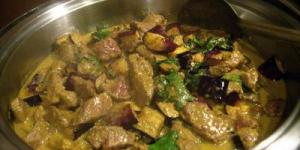
curry de carne